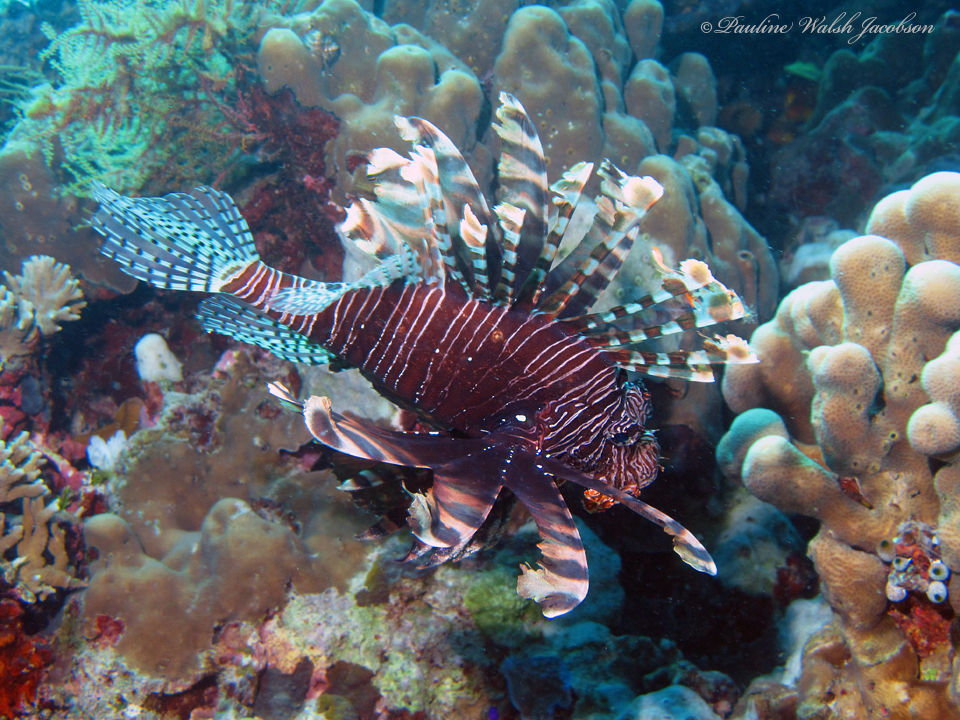
Pterois volitans (Red Lionfish)